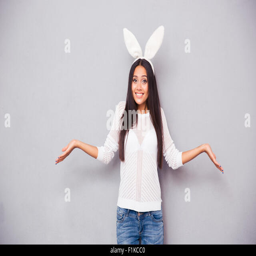
portrait of a happy woman in rabbit ears shrugging her shoulders on gray background and looking at camera